Cultural property storage

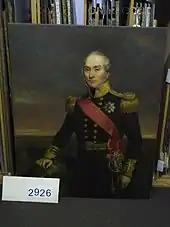
Painting in storage at the Royal Museums Greenwich, tagged with an identification number.

Fabrics are utilized for wrapping or padding objects, or in the form of string to secure wrappings or labels onto objects. Archival fabrics are typically washed before use to remove sizing chemicals and to soften the material, and are never dyed.